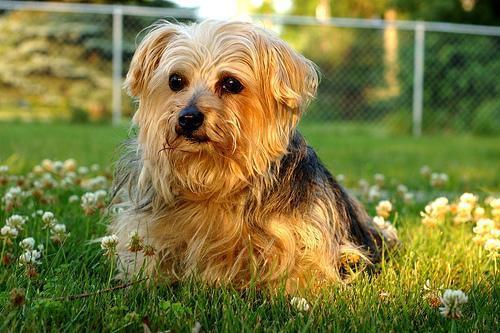
Norfolk_terrier